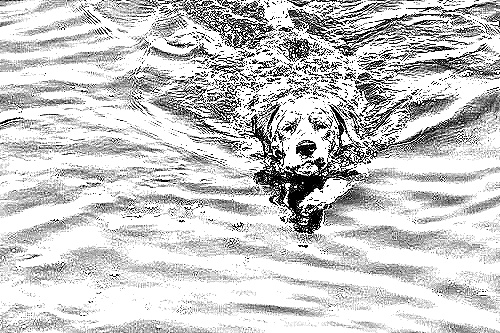
Portrait style: Sketch Portrait